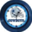
Label: clock